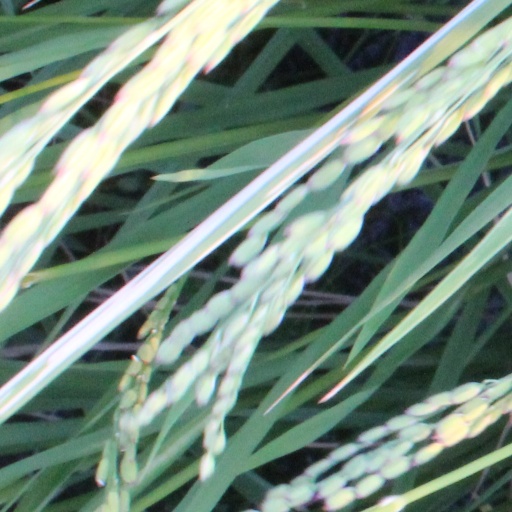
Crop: rice